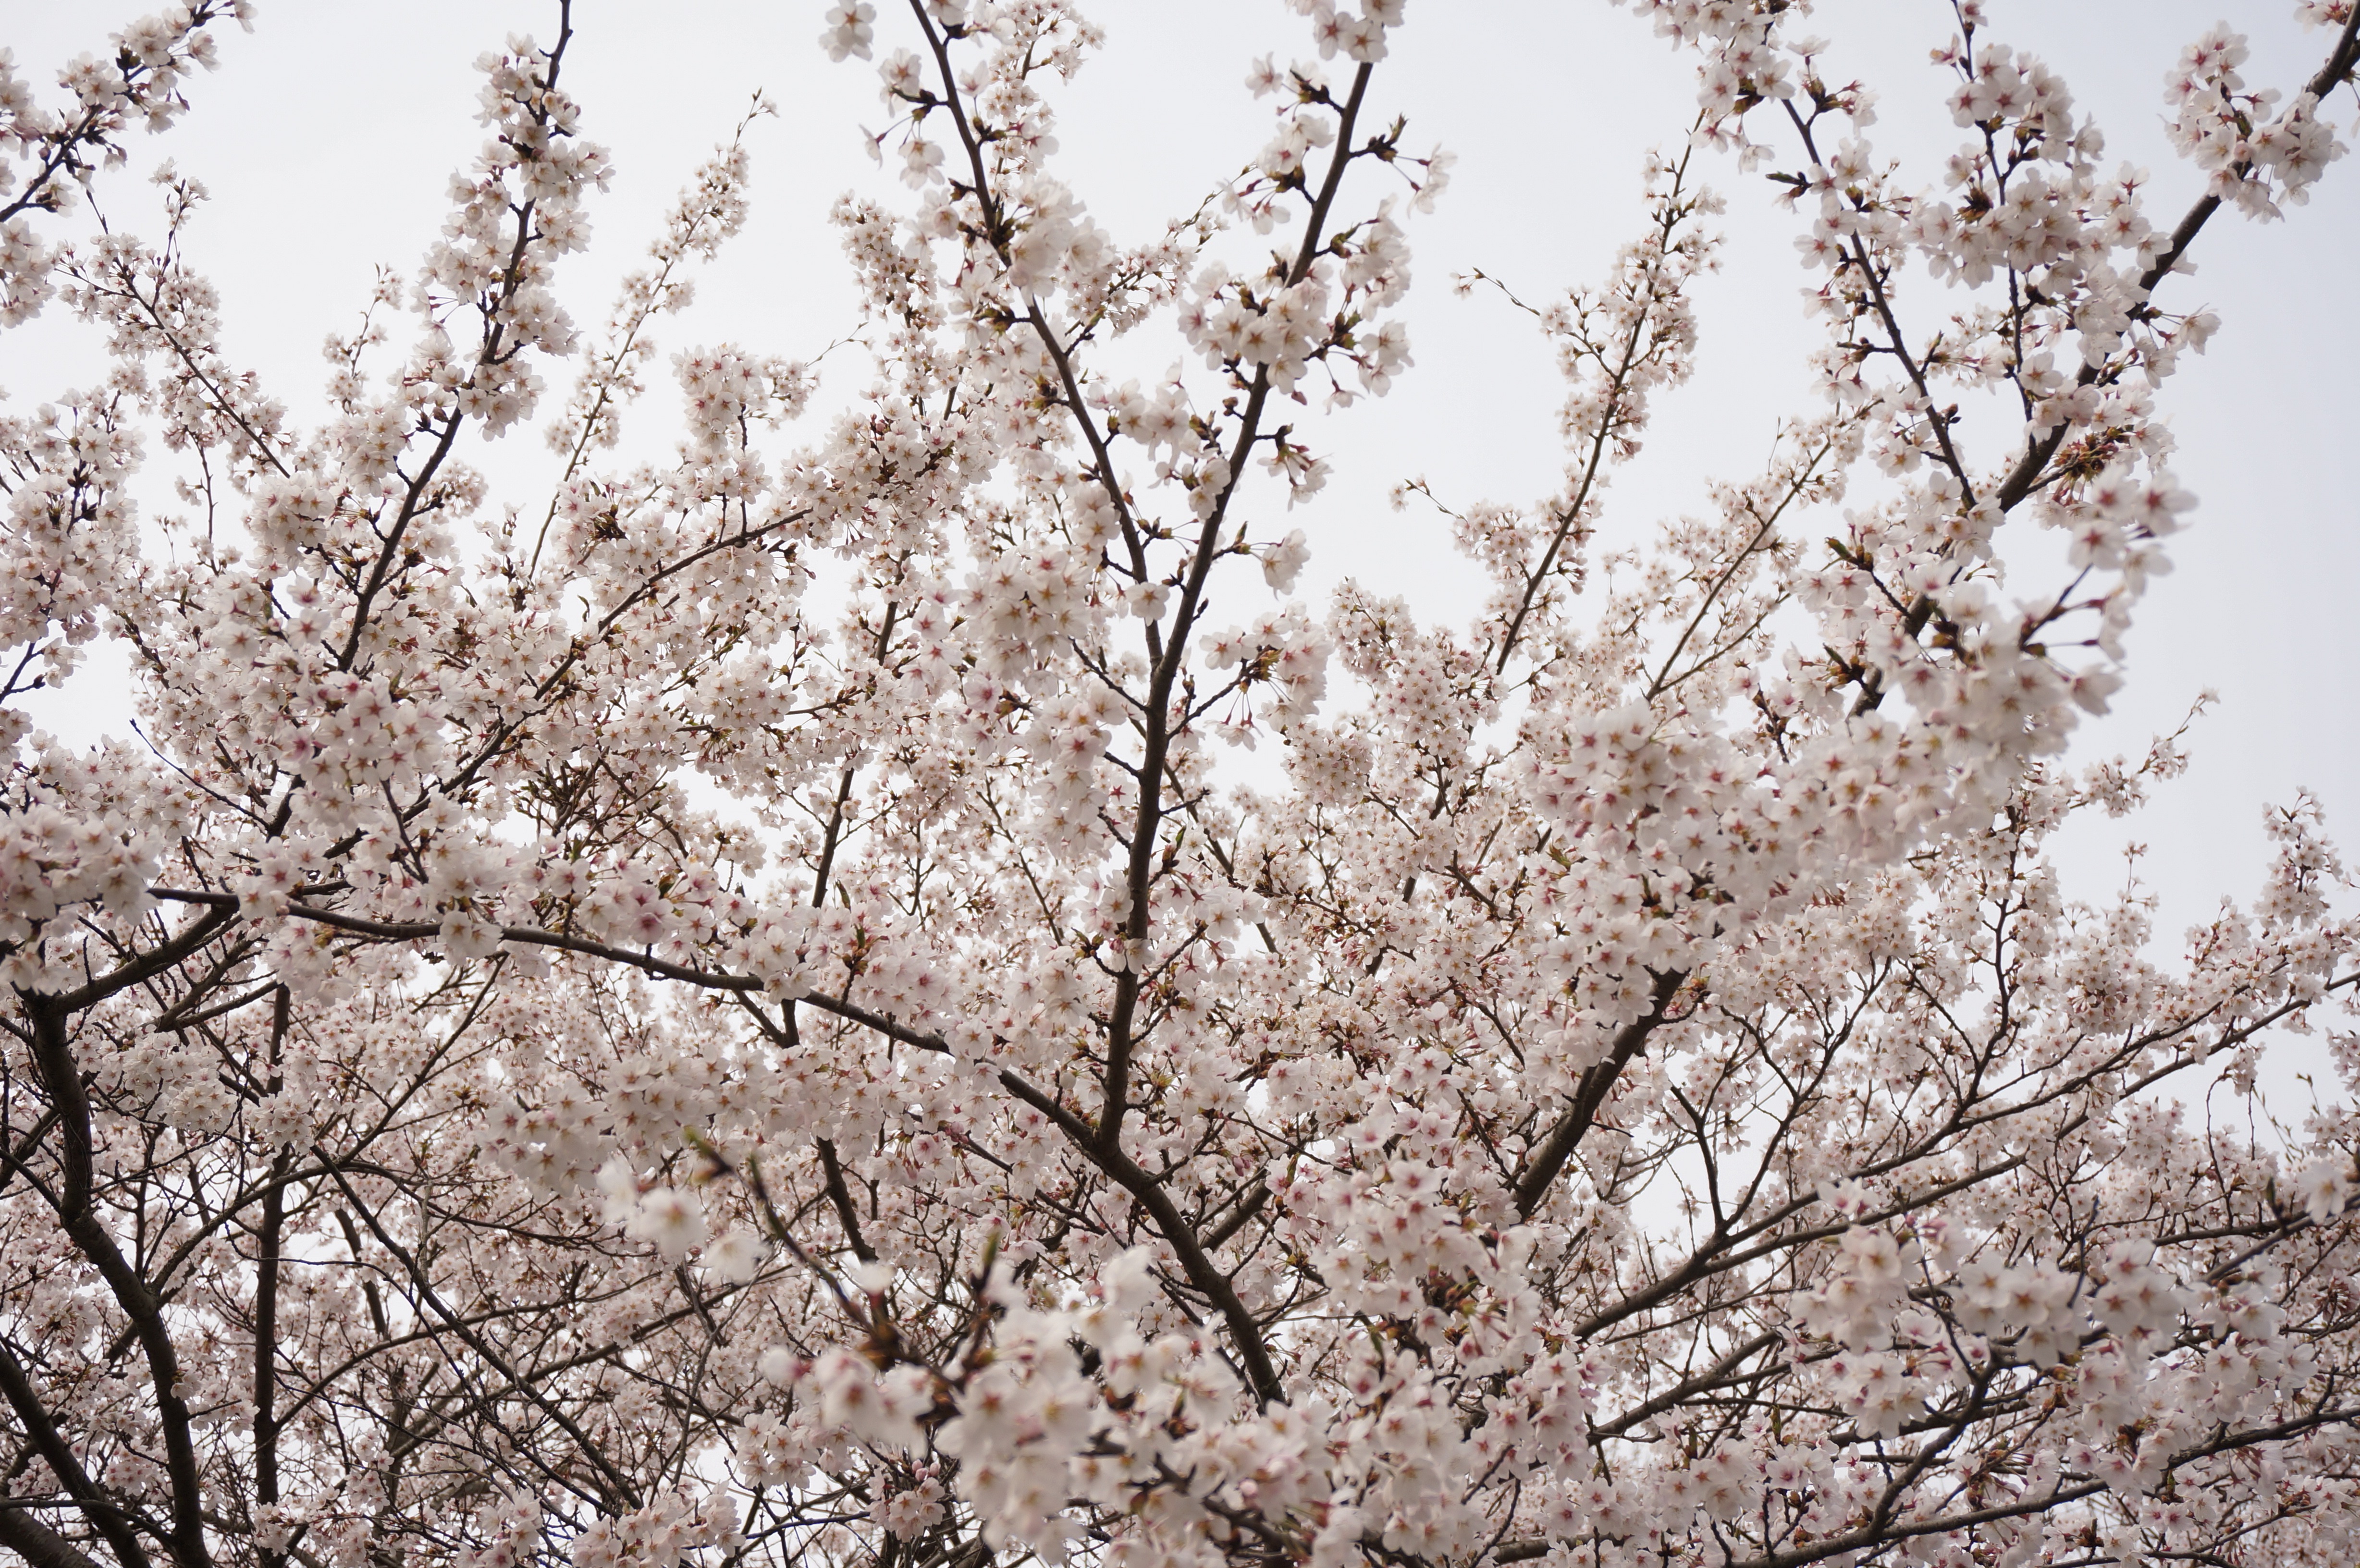
branch, blossom, winter, plant, wood, flower, frost, spring, produce, pink, japan, season, cherry blossom, flowers, cherry, freezing